Match Point

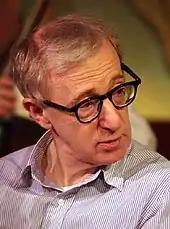
Woody Allen, 2006

The film's opening voiceover from Wilton introduces its themes of chance and fate, which he characterizes as simple luck, to him all-important. The sequence establishes the protagonist as an introvert, a man who mediates his experience of the world through deliberation, and positions the film's subjective perspective through his narrative eyes. Charalampos Goyios argued that this hero, as an opera lover, maintains a sense of distance from the outer world and that ramifications therein pale in comparison to the purity of interior experience.